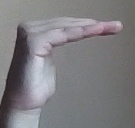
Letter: haa